Kosovo

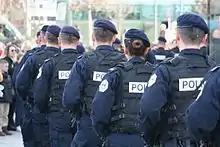
The Kosovo Police is the main law enforcement agency in Kosovo

On 10 June 1999, the UN Security Council passed UN Security Council Resolution 1244, which placed Kosovo under transitional UN administration (UNMIK) and authorised Kosovo Force (KFOR), a NATO-led peacekeeping force. Resolution 1244 provided that Kosovo would have autonomy within the Federal Republic of Yugoslavia, and affirmed the territorial integrity of Yugoslavia, which has been legally succeeded by the Republic of Serbia.